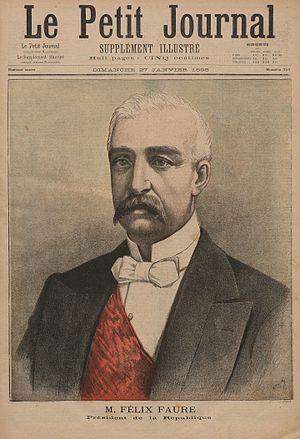
Portrait du président de la République française Félix Faure, dans Le Petit Journal.
Félix Faure, né le 30 janvier 1841 à Paris et mort le 16 février 1899 dans la même ville, est un homme d'État français. Il est président de la République du 17 janvier 1895 à sa mort.